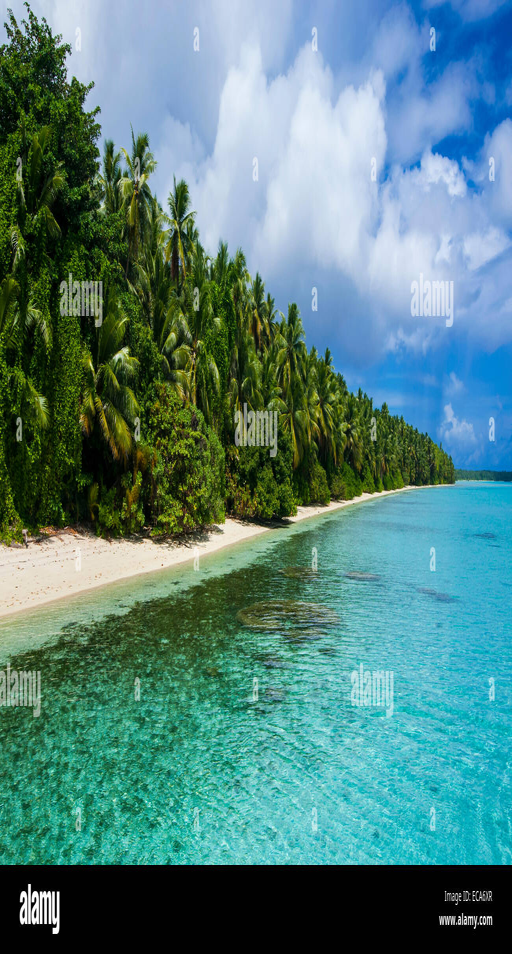
white sand beach and turquoise water